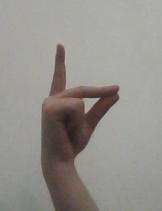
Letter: ta